Mark Foster (musician)

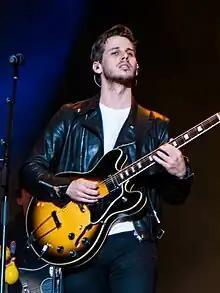
Foster in 2014

Mark Derek Foster (born February 29, 1984) is an American musician, singer, and songwriter, best known as the lead singer of the band Foster the People. After struggling to create a successful band in his early twenties, Foster finally had his big break as the founder and frontman of Foster the People in 2009, which he formed alongside his two friends Mark Pontius and Cubbie Fink. The band has since released four studio albums: "Torches" in 2011, "Supermodel" in 2014, "Sacred Hearts Club" in 2017 and "Paradise State of Mind" in 2024.